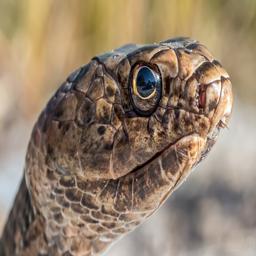
Animal: snakes